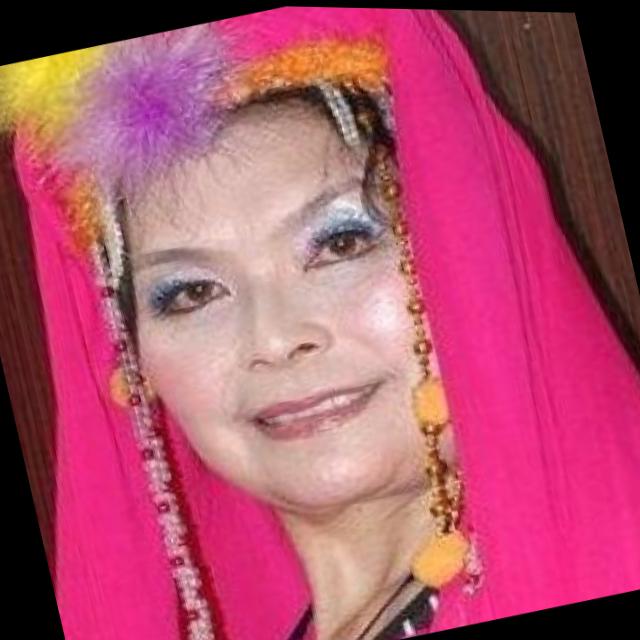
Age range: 45-64